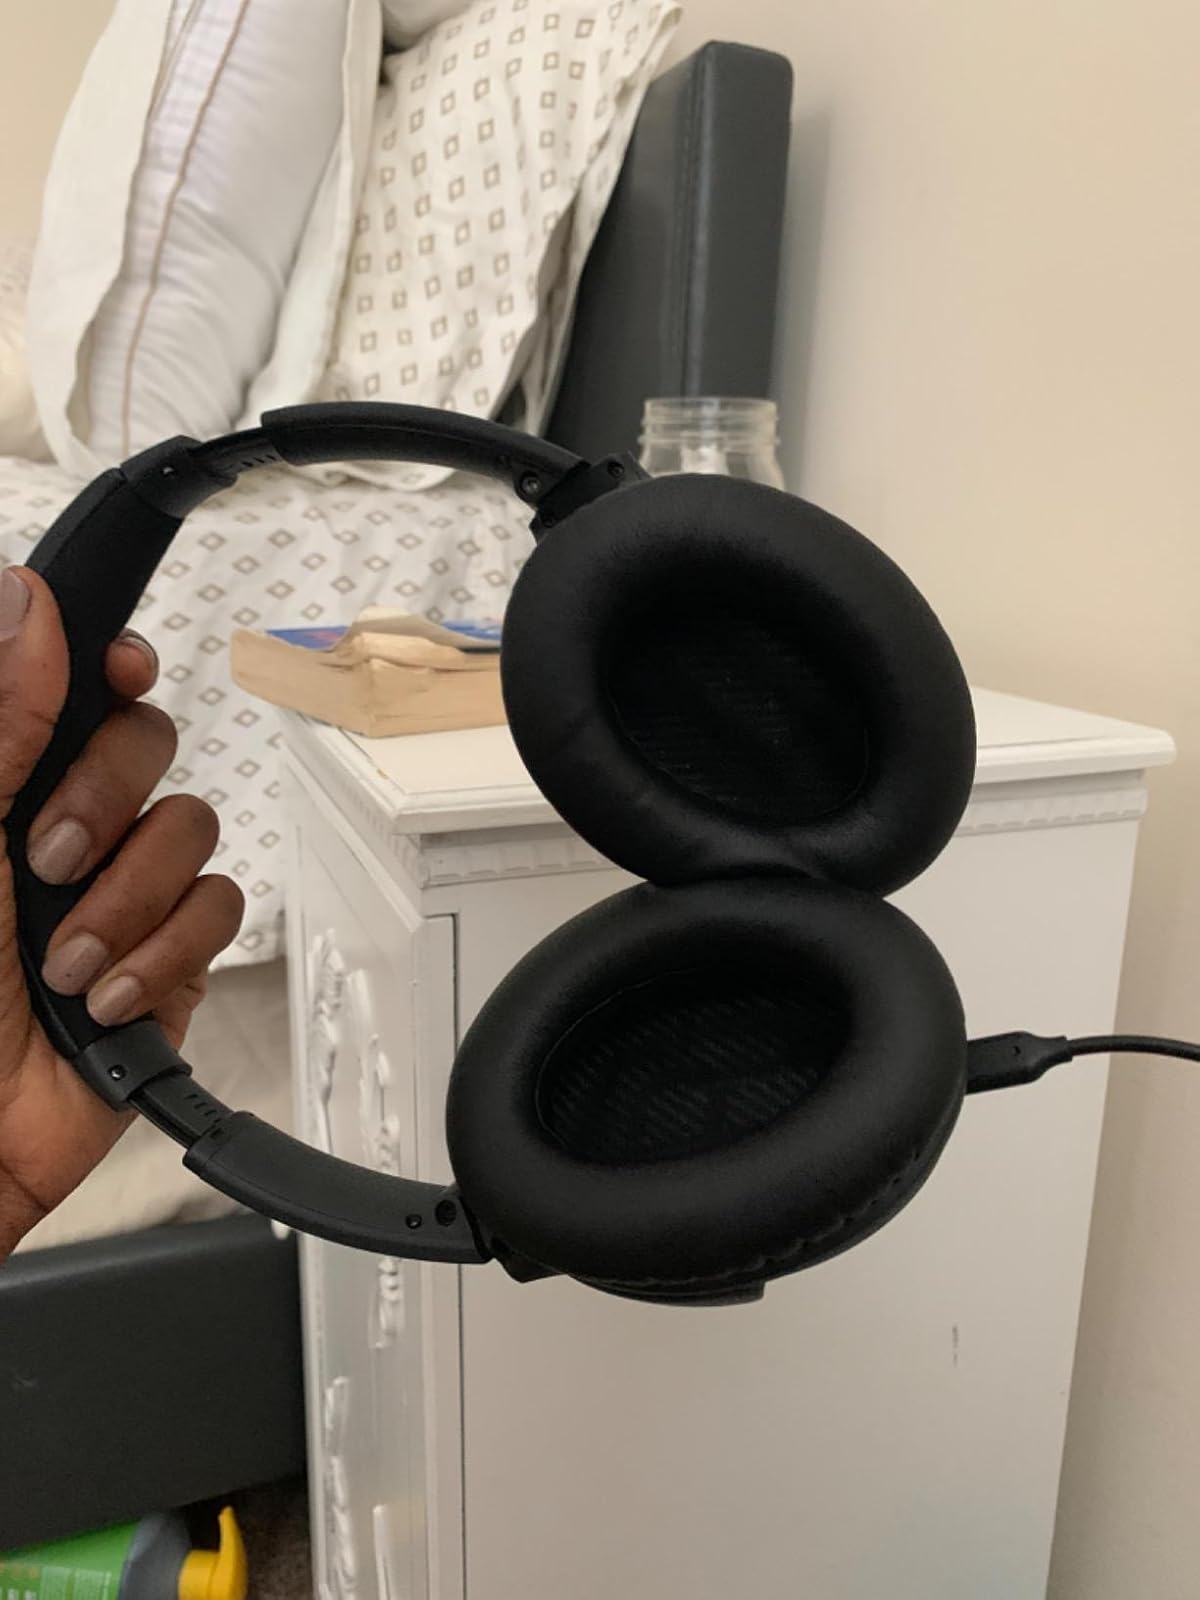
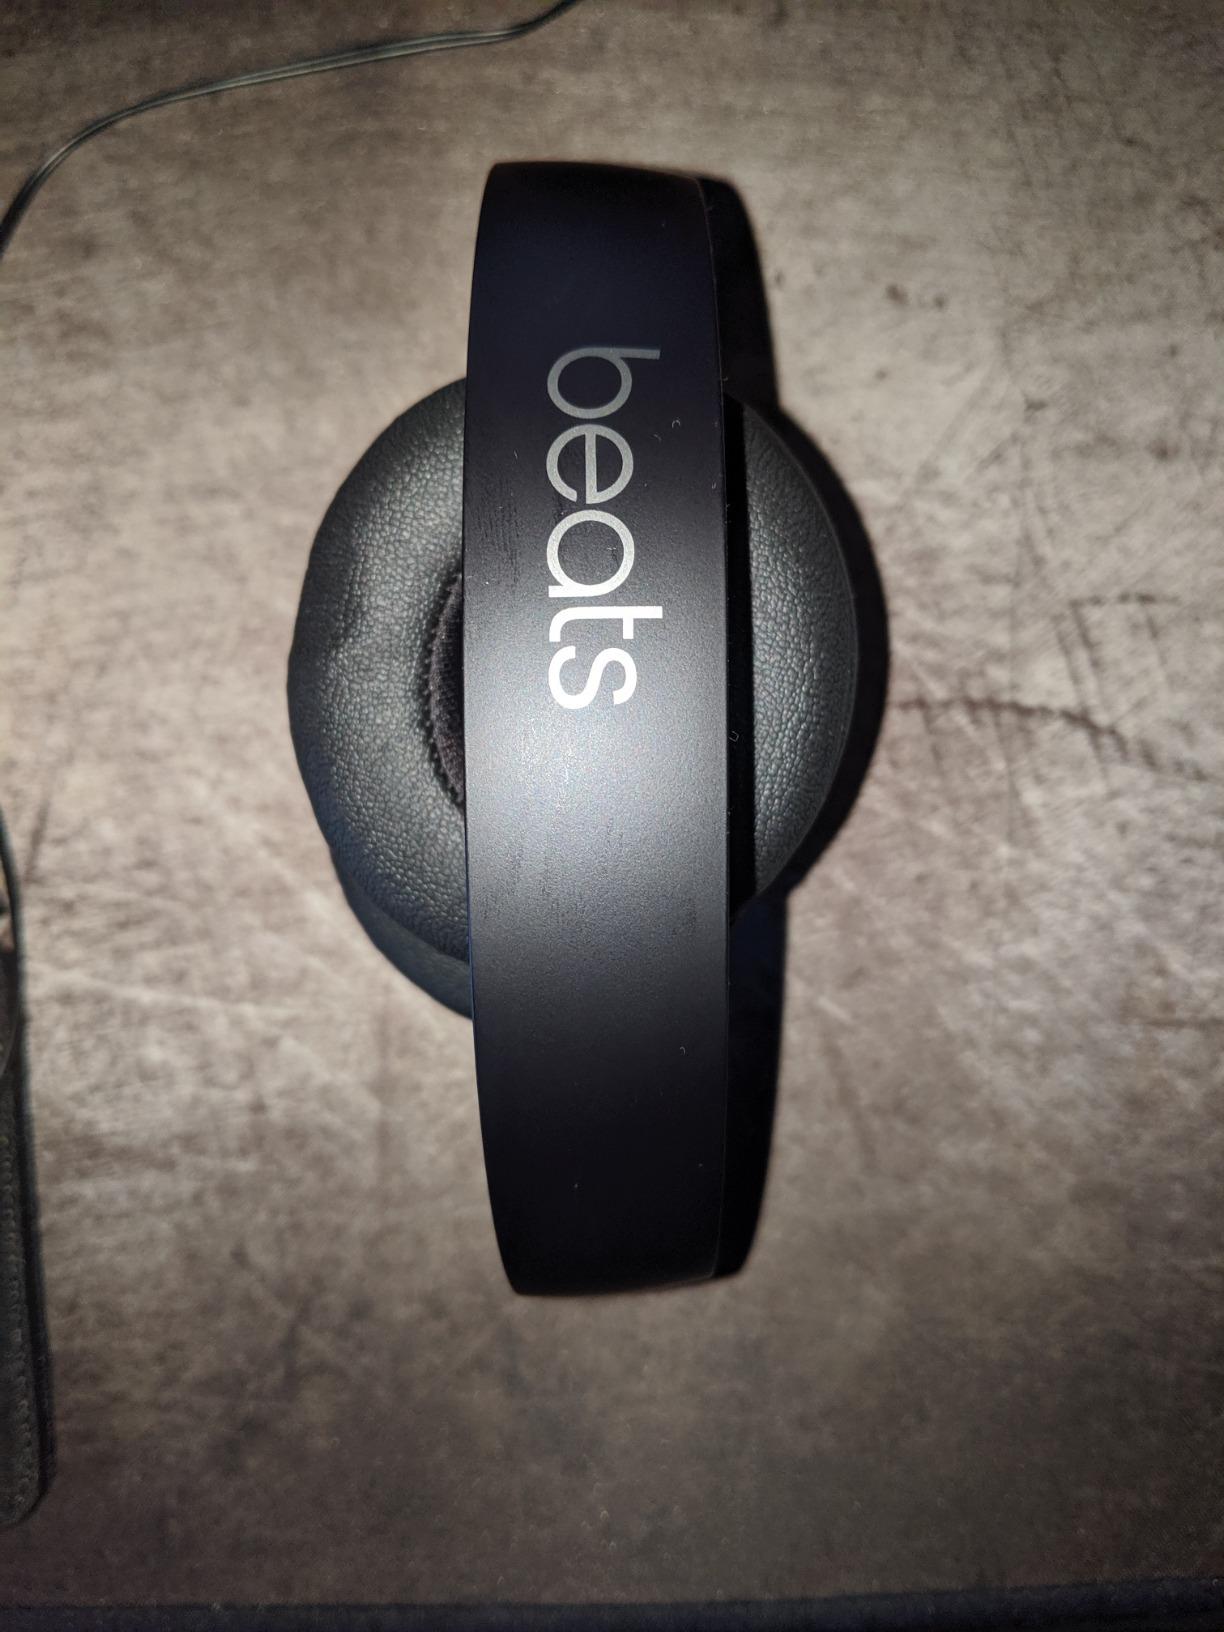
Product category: headphones
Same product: no